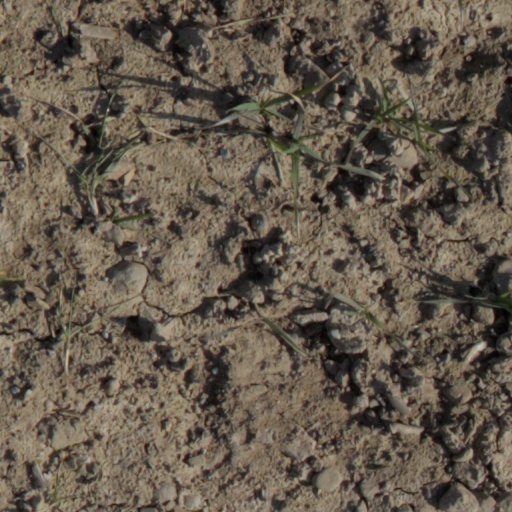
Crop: wheat